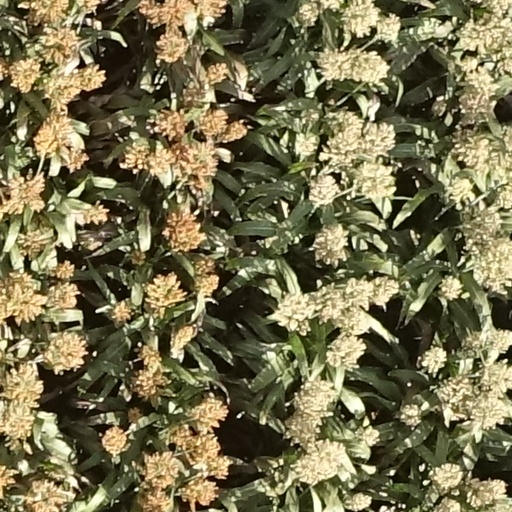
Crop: sorghum